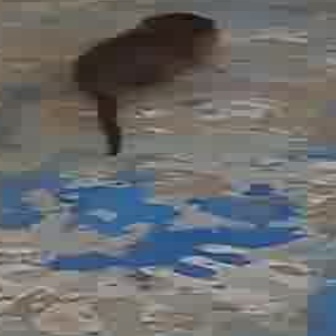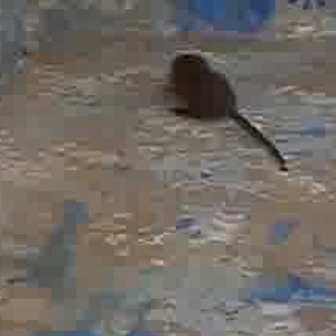
  Please identify the target specified by the bounding box [68,10,214,155] in the first image and locate it in the second image. Return the coordinates in [x_min,y_min,x_max,y_max] format.
Answer: [166,49,285,166]